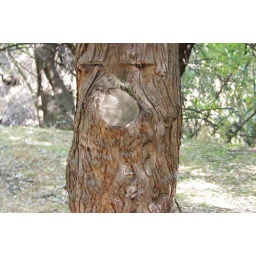
A face in the tree